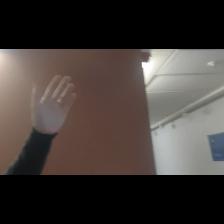
Label: Human